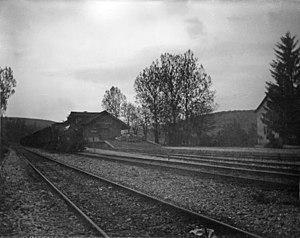
Passage d'un train en gare de Courtemaîche dans le Jura Suisse.
La gare de Courtemaîche est une gare ferroviaire suisse de la ligne de Delémont à Delle. Elle est située route de Cœuve, à environ 700 mètres, dans l'est, du centre du village de Courtemaîche, sur le territoire de la commune de Basse-Allaine, dans le canton du Jura.